Battle of La Concepción

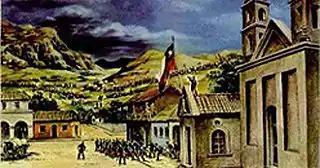
Drawing of the Battle of La Concepcion

Col. Juan Gastó reported to Ambrosio Salazar that he was withdrawing from Concepción, leaving to Salazar the task of taking the barracks. Adding to the attacking troops with eleven people with their own rifles was Dr. Tello Santiago Manrique, who joined the Peruvian troops that night.